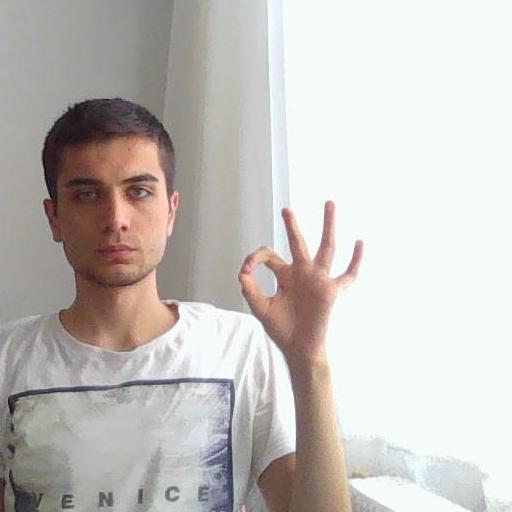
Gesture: ok